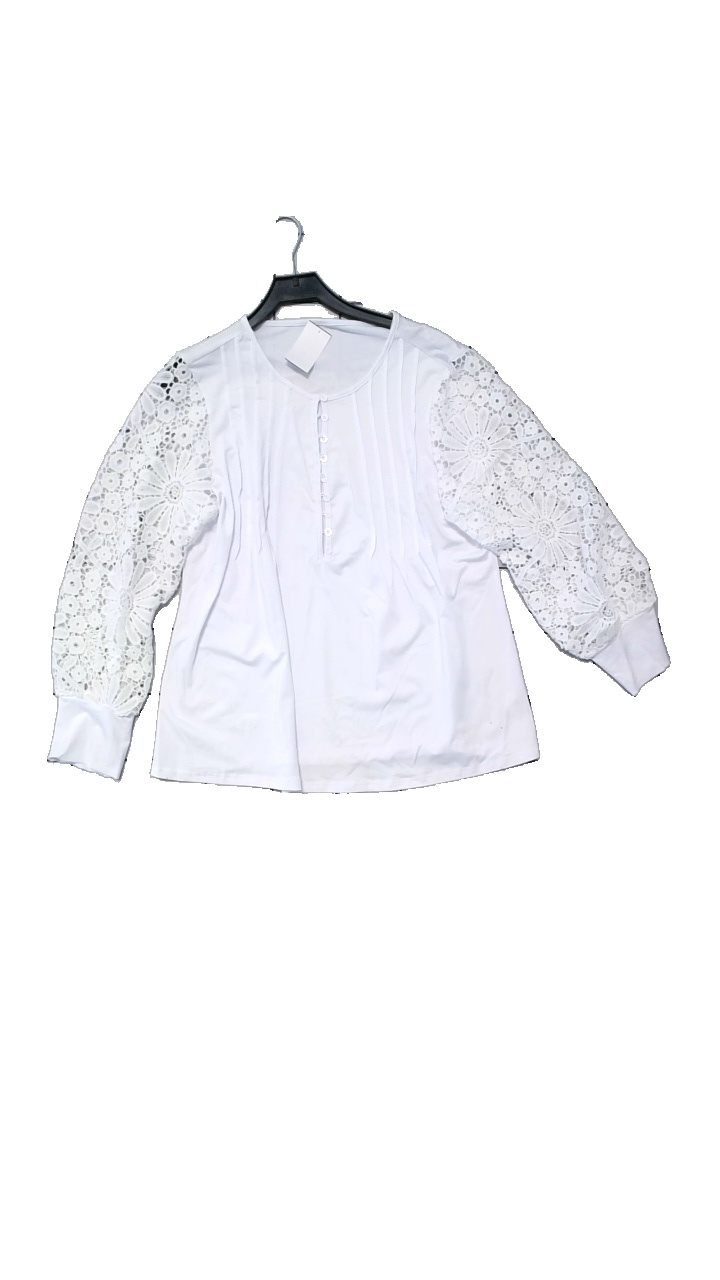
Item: Top (Ladies)
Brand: Missing
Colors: White
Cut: C-collar
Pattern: Embroidered
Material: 65% polyester, 35% cotton
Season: All
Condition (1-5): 1
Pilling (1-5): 3
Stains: Major
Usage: Recycle
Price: <50